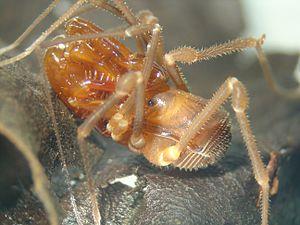
Les Stygnommatidae Roewer, 1923 sont une famille d'opilions appartenant à l'infra-ordre des Grassatores Biatoidea et représentée par deux genres et 28 espèces.